Damon Duval

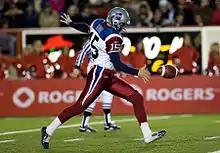

Damon Duval (born April 3, 1980) is an American former professional football placekicker and punter. Duval played college football for Auburn University, and was recognized as a consensus All-American. He played professionally for the Jacksonville Jaguars and Atlanta Falcons of the National Football League (NFL), and the Montreal Alouettes and Edmonton Eskimos of the Canadian Football League (CFL).